Alfa Romeo Giulia

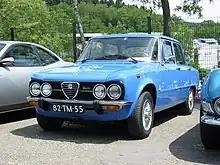
Giulia Nuova Super (1974)

Tipo 115.09 was introduced in 1970. It was basically a 1300 ti fitted with the engine from the GT 1300 Junior coupe that featured two double-choke horizontal carburettors; the engine actually had the GT 1300 Junior type number. This model was rationalised into the Giulia Super 1.3 - Giulia Super 1.6 range in 1972.